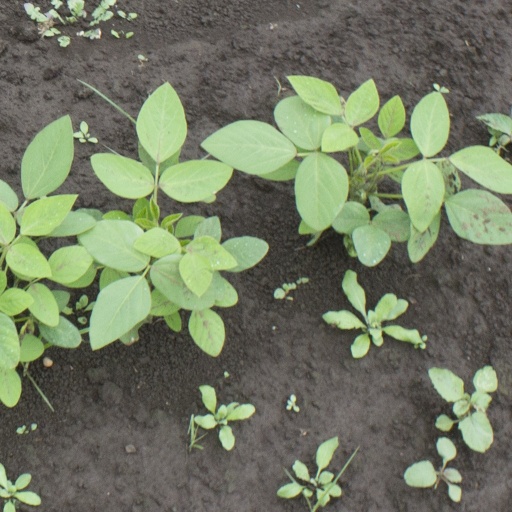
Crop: soybean